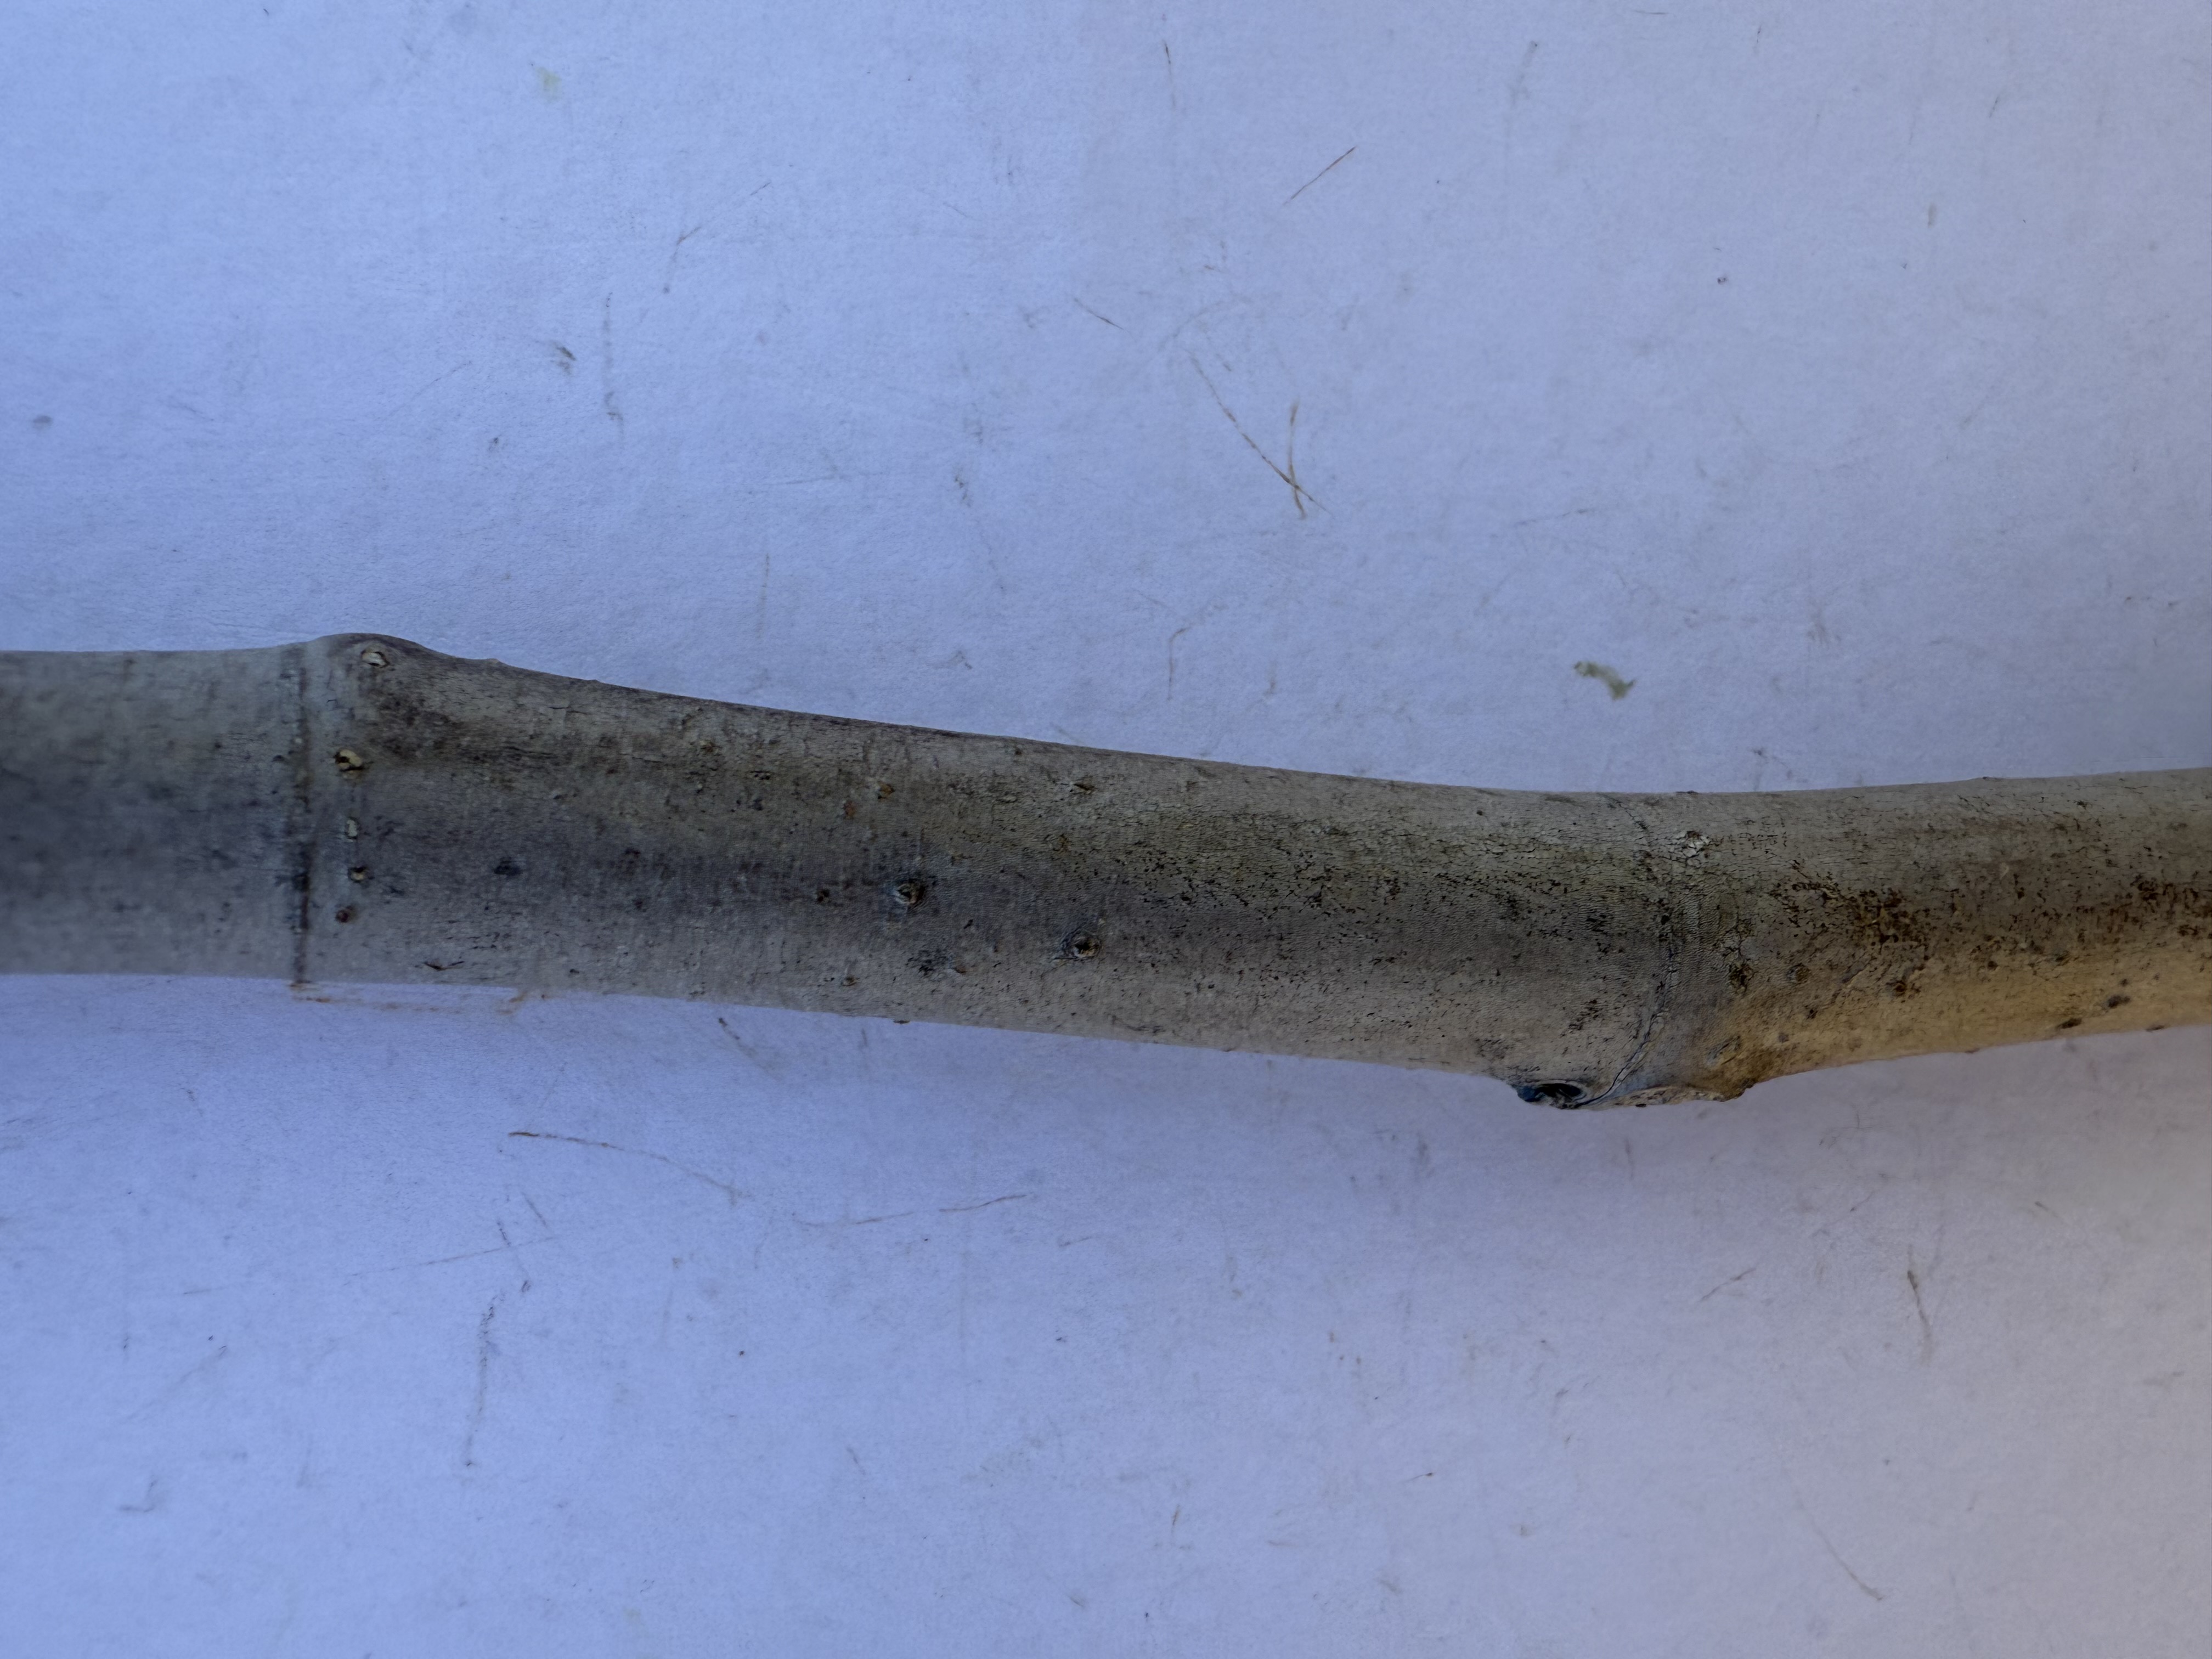
Variety: Bardacik Fig